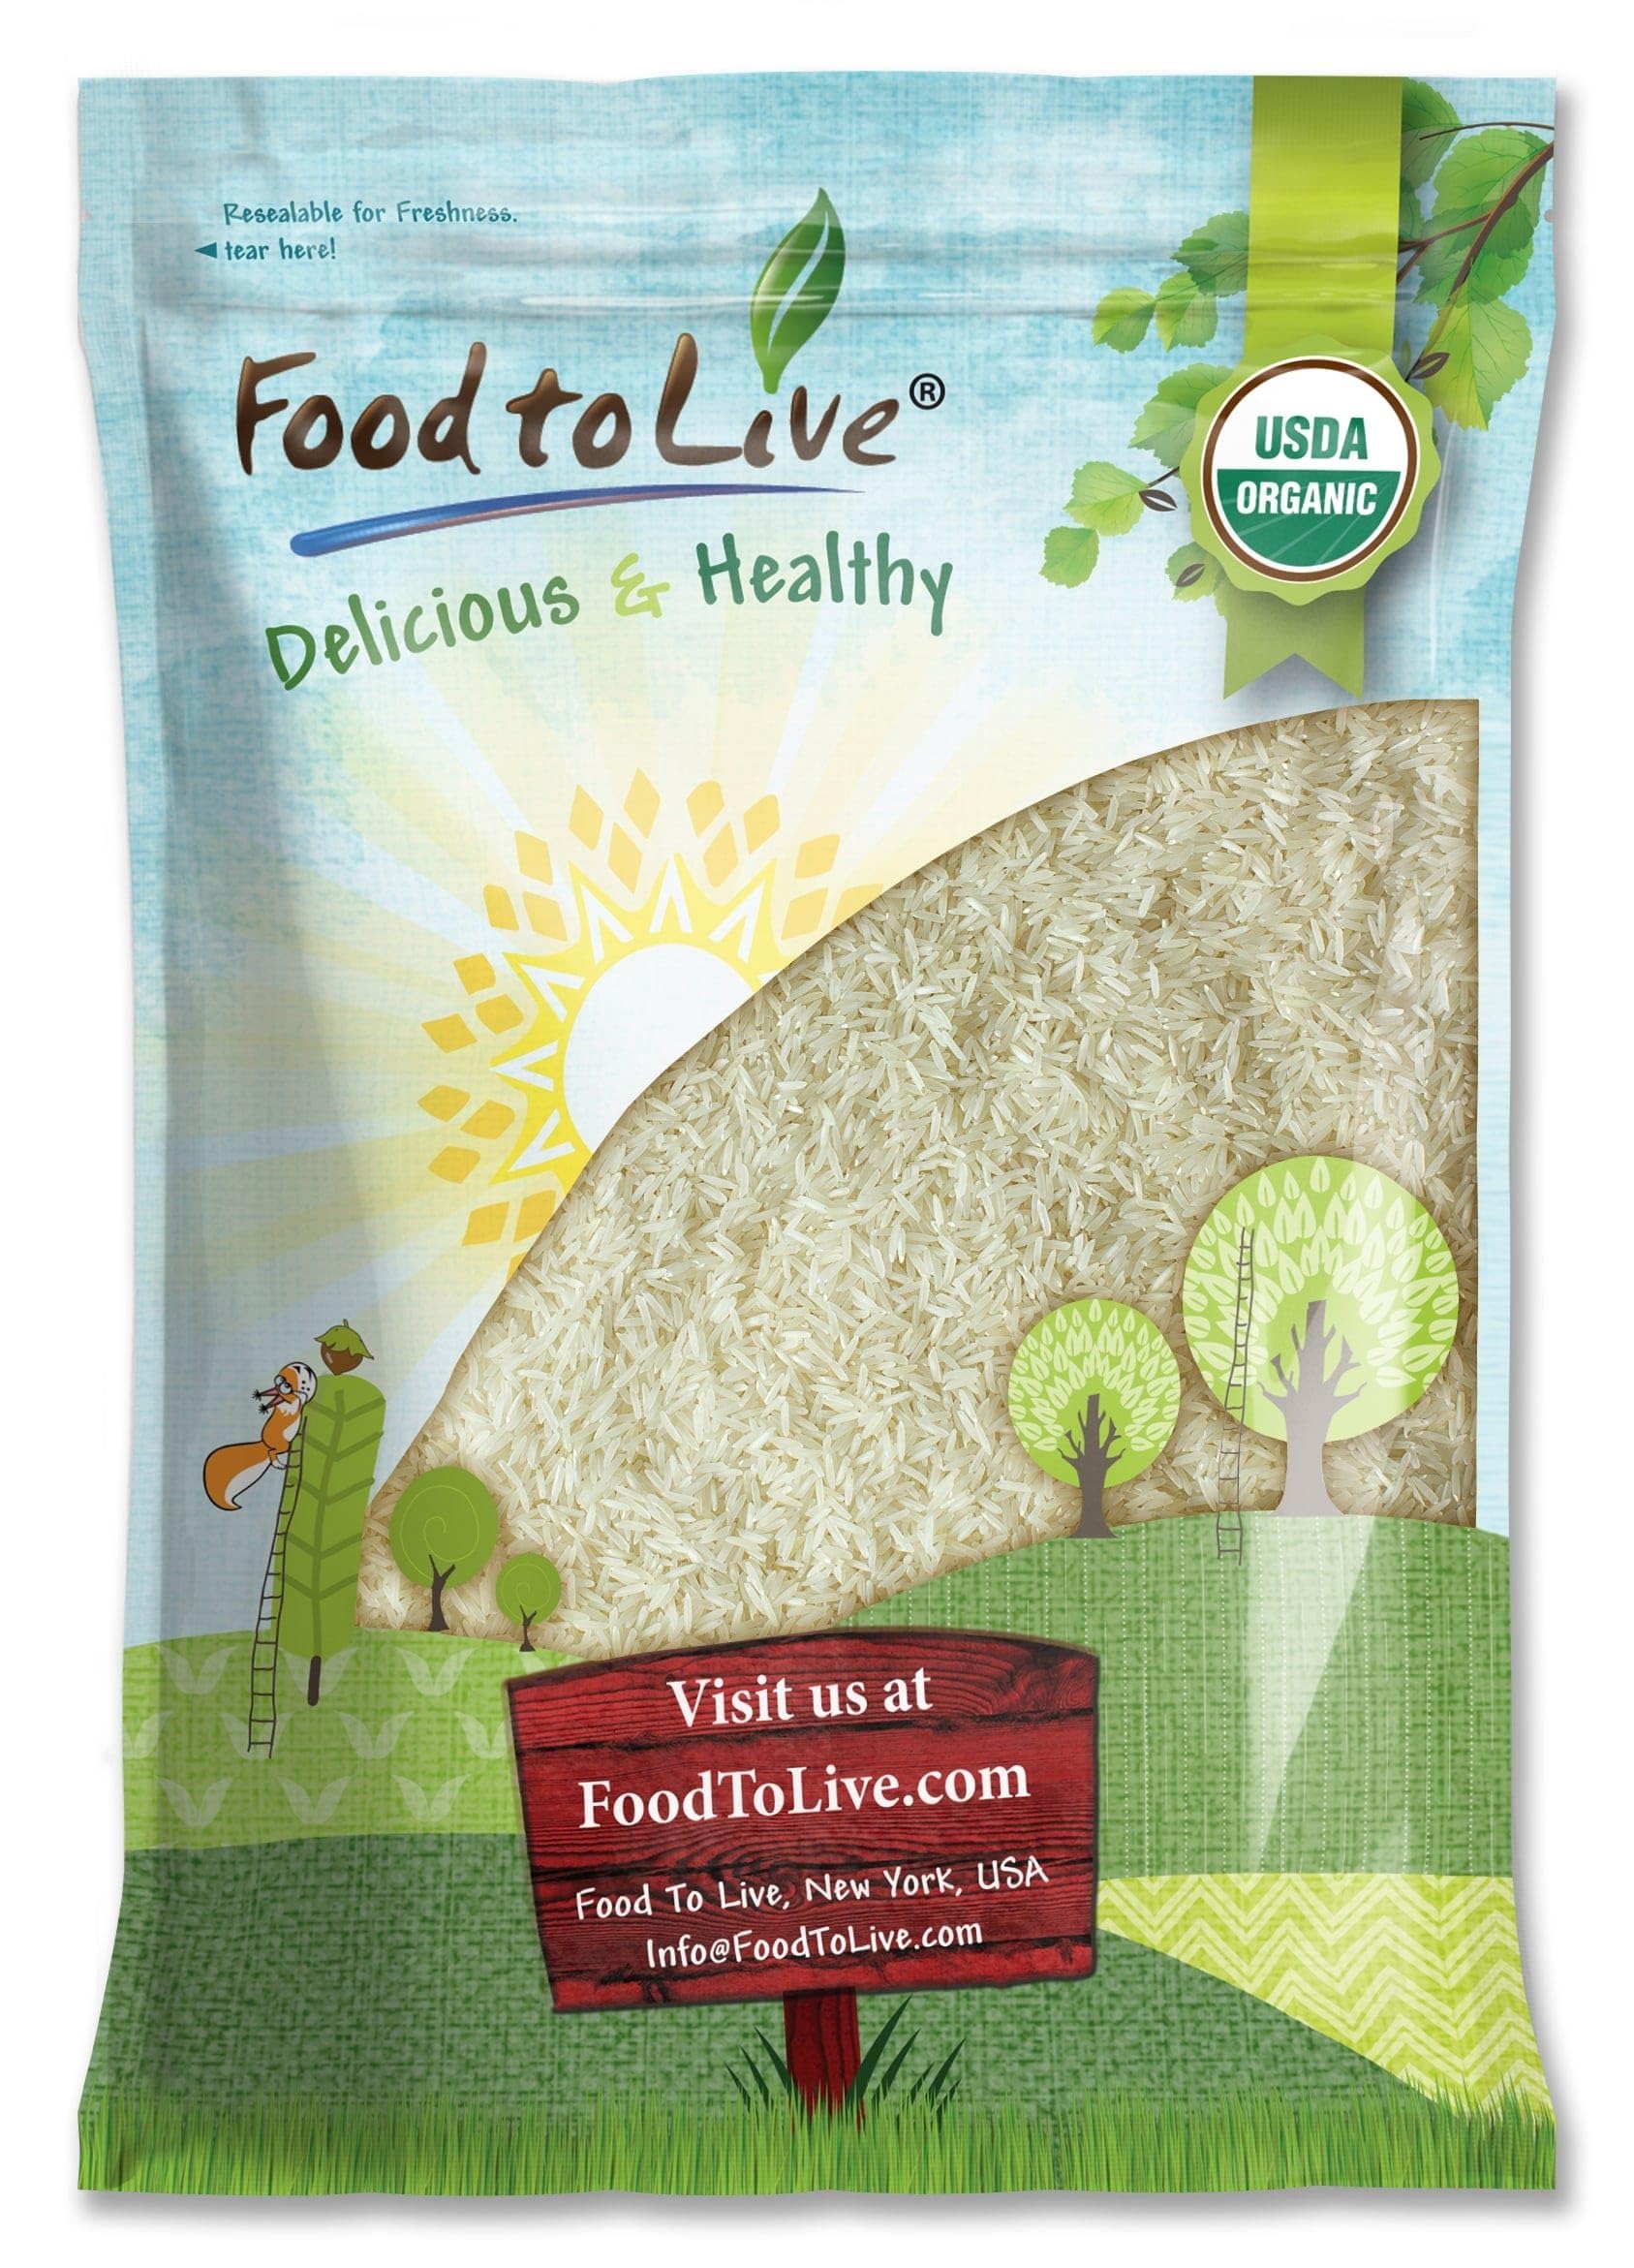
Item Name: Food to Live Organic White Basmati Rice, 10 Pounds – Non-GMO, Long-Grain Rice Variety, Fragrant, Kosher, Vegan, Bulk. Non-Irradiated. Less Starch. High in Dietary Fiber. Great for Indian Dishes.
Bullet Point 1: ✔️ORGANIC PRODUCT: Organic Basmati Rice does not accumulate heavy metal salts and other harmful substances.
Bullet Point 2: ✔️VERSATILE INGREDIENT: You can use Organic Basmati Rice both as a side dish and in the preparation of desserts.
Bullet Point 3: ✔️UNMATCHED AROMA: Organic Basmati Rice has a pleasant nutty flavor, does not stick together during cooking and becomes crumbly.
Bullet Point 4: ✔️THE KING OF RICE: Organic Basmati Rice is the most expensive rice variety in the world.
Bullet Point 5: ✔️VEGAN: Organic Basmati Rice is an integral part of the diets of vegans and athletes.
Product Description: Organic Basmati rice is a type of flavored rice from India. Ground grains of basmati rice is transparent, creamy white in color. This variety has long and thin grains, which, after heat treatment, do not boil soft and retain their shape. Organic Basmati Rice has an amazing aroma, not only raw but also boiled. Due to its crumbly structure, Basmati rice is used to prepare many dishes. It will be a good side dish, an ingredient for salads and paella, the basis for a variety of milk porridges, puddings, and desserts. It goes well with saffron and other spices, herbs, tofu, sesame, vegetables, mushrooms, nuts, dried fruit. Cooking Organic Basmati Rice is easy. 1. First, you should wash it in cool water. Repeat the procedure until the liquid remains clear. 2. To boil the cereal, it is necessary to put it in boiling water in proportion: 2 parts of water and 1 part of rice. 3. You need to cook basmati for 5 minutes and then turn off the fire and leave it under the lid for another 20 minutes. Do not open the lid during the entire cooking process. During cooking, rice increases the length by about 2-3 times. Store in a cool, dry place, protected from light.
Value: 160.0
Unit: Ounce

Price: 14.72